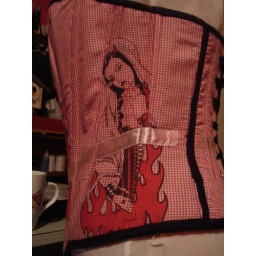
&amp;quot;miss Martini&amp;quot; in Red velveteen OOAK. Modern victorian style in red velveteen. LINING pictured. original screen print